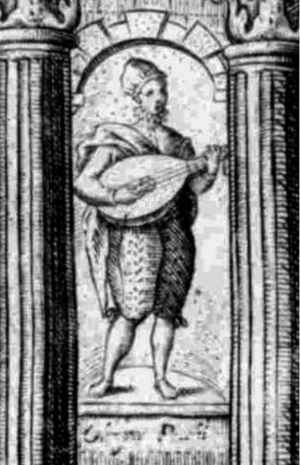
Giovanni Picchi jouant du luth sur la page de garde de la Nobiltà di Dame (Venise, 1600) de Fabritio Caroso
Giovanni Picchi est un compositeur, organiste et luthiste italien de la période baroque, actif entre 1600 et 1625.